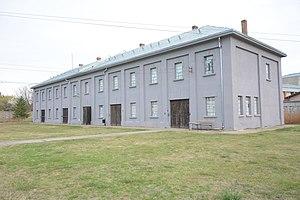
Le musée national de Niš est un musée situé à Niš, en Serbie. Il a été créé le 1ᵉʳ avril 1933.